Answer in natural language. Considering the relative positions, is gray lshaped countertop (marked B) to the left or right of HousePlant (marked C)? Choose between the following options: left or right
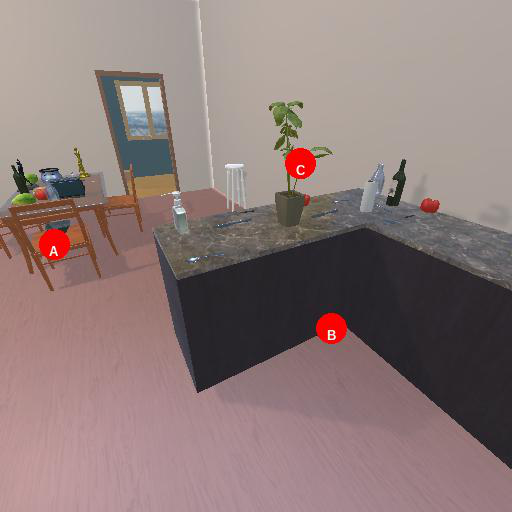
<answer>right</answer>